Rodney Ellis

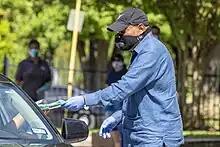
Ellis helps pass out facemasks to protect people from COVID 19.

Administered by the Mickey Leland Center on World Hunger and Peace at Texas Southern University, TLIP provides opportunities for undergraduate and graduate students to serve as interns in the Texas Legislature, various state agencies, and local government. Students receive a minimum of six and a maximum of fifteen academic credit hours for participating in the program, which combines academic study and research with supervised practical training. A TLIP internship lasts for one academic semester and affords students an opportunity to experience public service firsthand. In 2011, three members of the Texas House of Representatives were TLIP graduates.